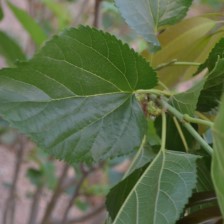
Variety: ChiangMaiBuriram60